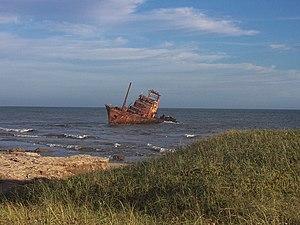
La ville de Quequén est un port d'Argentine et une localité balnéaire située dans la